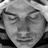
Emotion: sad